USB Attached SCSI

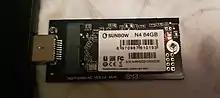
An M.2 (2242) solid-state drive (SSD) in a USB3.0 UAS adapter connected to computer USB port

UAS is defined across two standards, the T10 "USB Attached SCSI" (T10/2095-D) referred to as the "UAS" specification, and the USB "Universal Serial Bus Mass Storage ClassUSB Attached SCSI Protocol (UASP)" specification. The T10 technical committee of the International Committee for Information Technology Standards (INCITS) develops and maintains the UAS specification; the SCSI Trade Association (SCSITA) promotes the UAS technology. The USB mass-storage device class (MSC) Working Group develops and maintains the UASP specification; the USB Implementers Forum, Inc. (USB-IF) promotes the UASP technology.